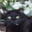
Label: cat